Spektr-R

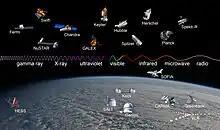
A selection of telescopes operating at wavelengths across the electromagnetic spectrum

The RadioAstron satellite's main 10-metre radio telescope would communicate in four different bands of radio waves with the international ground telescopes. It can also locate sources from two frequencies simultaneously. The Spektr-R was also planned to include a secondary BMSV within the Plazma-F experiment, the goal of which was to measure the directions and intensity of solar wind. In May 2011, the news agency RIA Novosti reported that the BMSV instrument would indeed be on board. It was also reported that the BMSV would carry a micrometeoroid counter made in Germany.